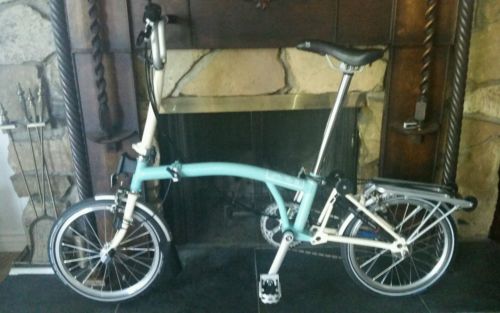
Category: bicycle